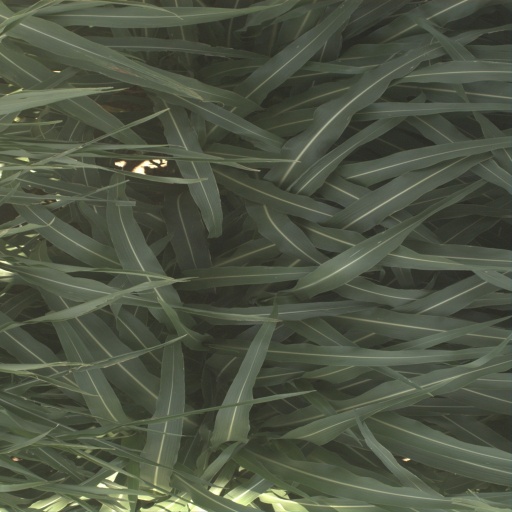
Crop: sorghum